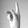
ASL letter: K